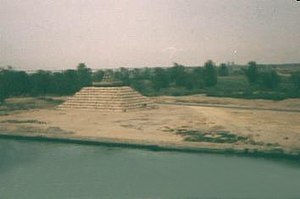
Suez-kanalen / Kanalen lukket mellem 1967-1975
Israelerne blokerede Suez-kanalen med disse sten
"Suez-kanalen i Egypten blev indviet den 17. november 1869 af kejserinde Eugénie af Frankrig. Dermed forbandt man Middelhavet ved Port Said og Det Røde Hav ved Suez. Det er verdens længste skibskanal, som er farbar for store skibe. Den er 162,2 kilometer lang og mellem 300 og 365 meter bred. Op imod 25.000 skibe sejler gennem kanalen hvert år. Det svarer til omkring 14% af verdens skibsfart. Passagen har taget mellem hen mod 22 timer, afhængig af mængden af modgående fartøjer, idet den i mange år flere steder var for smal, til at moderne skibe kunne passere hinanden uhindret. Der var derfor indlagt ""rastepladser"", hvilket øgede passagetiden.